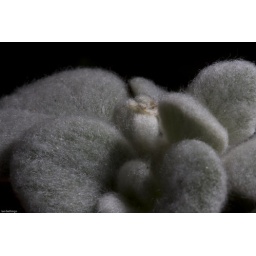
grown in cultivation for its silver foliage - grows in the wild on mountain slopes and screes in Greece